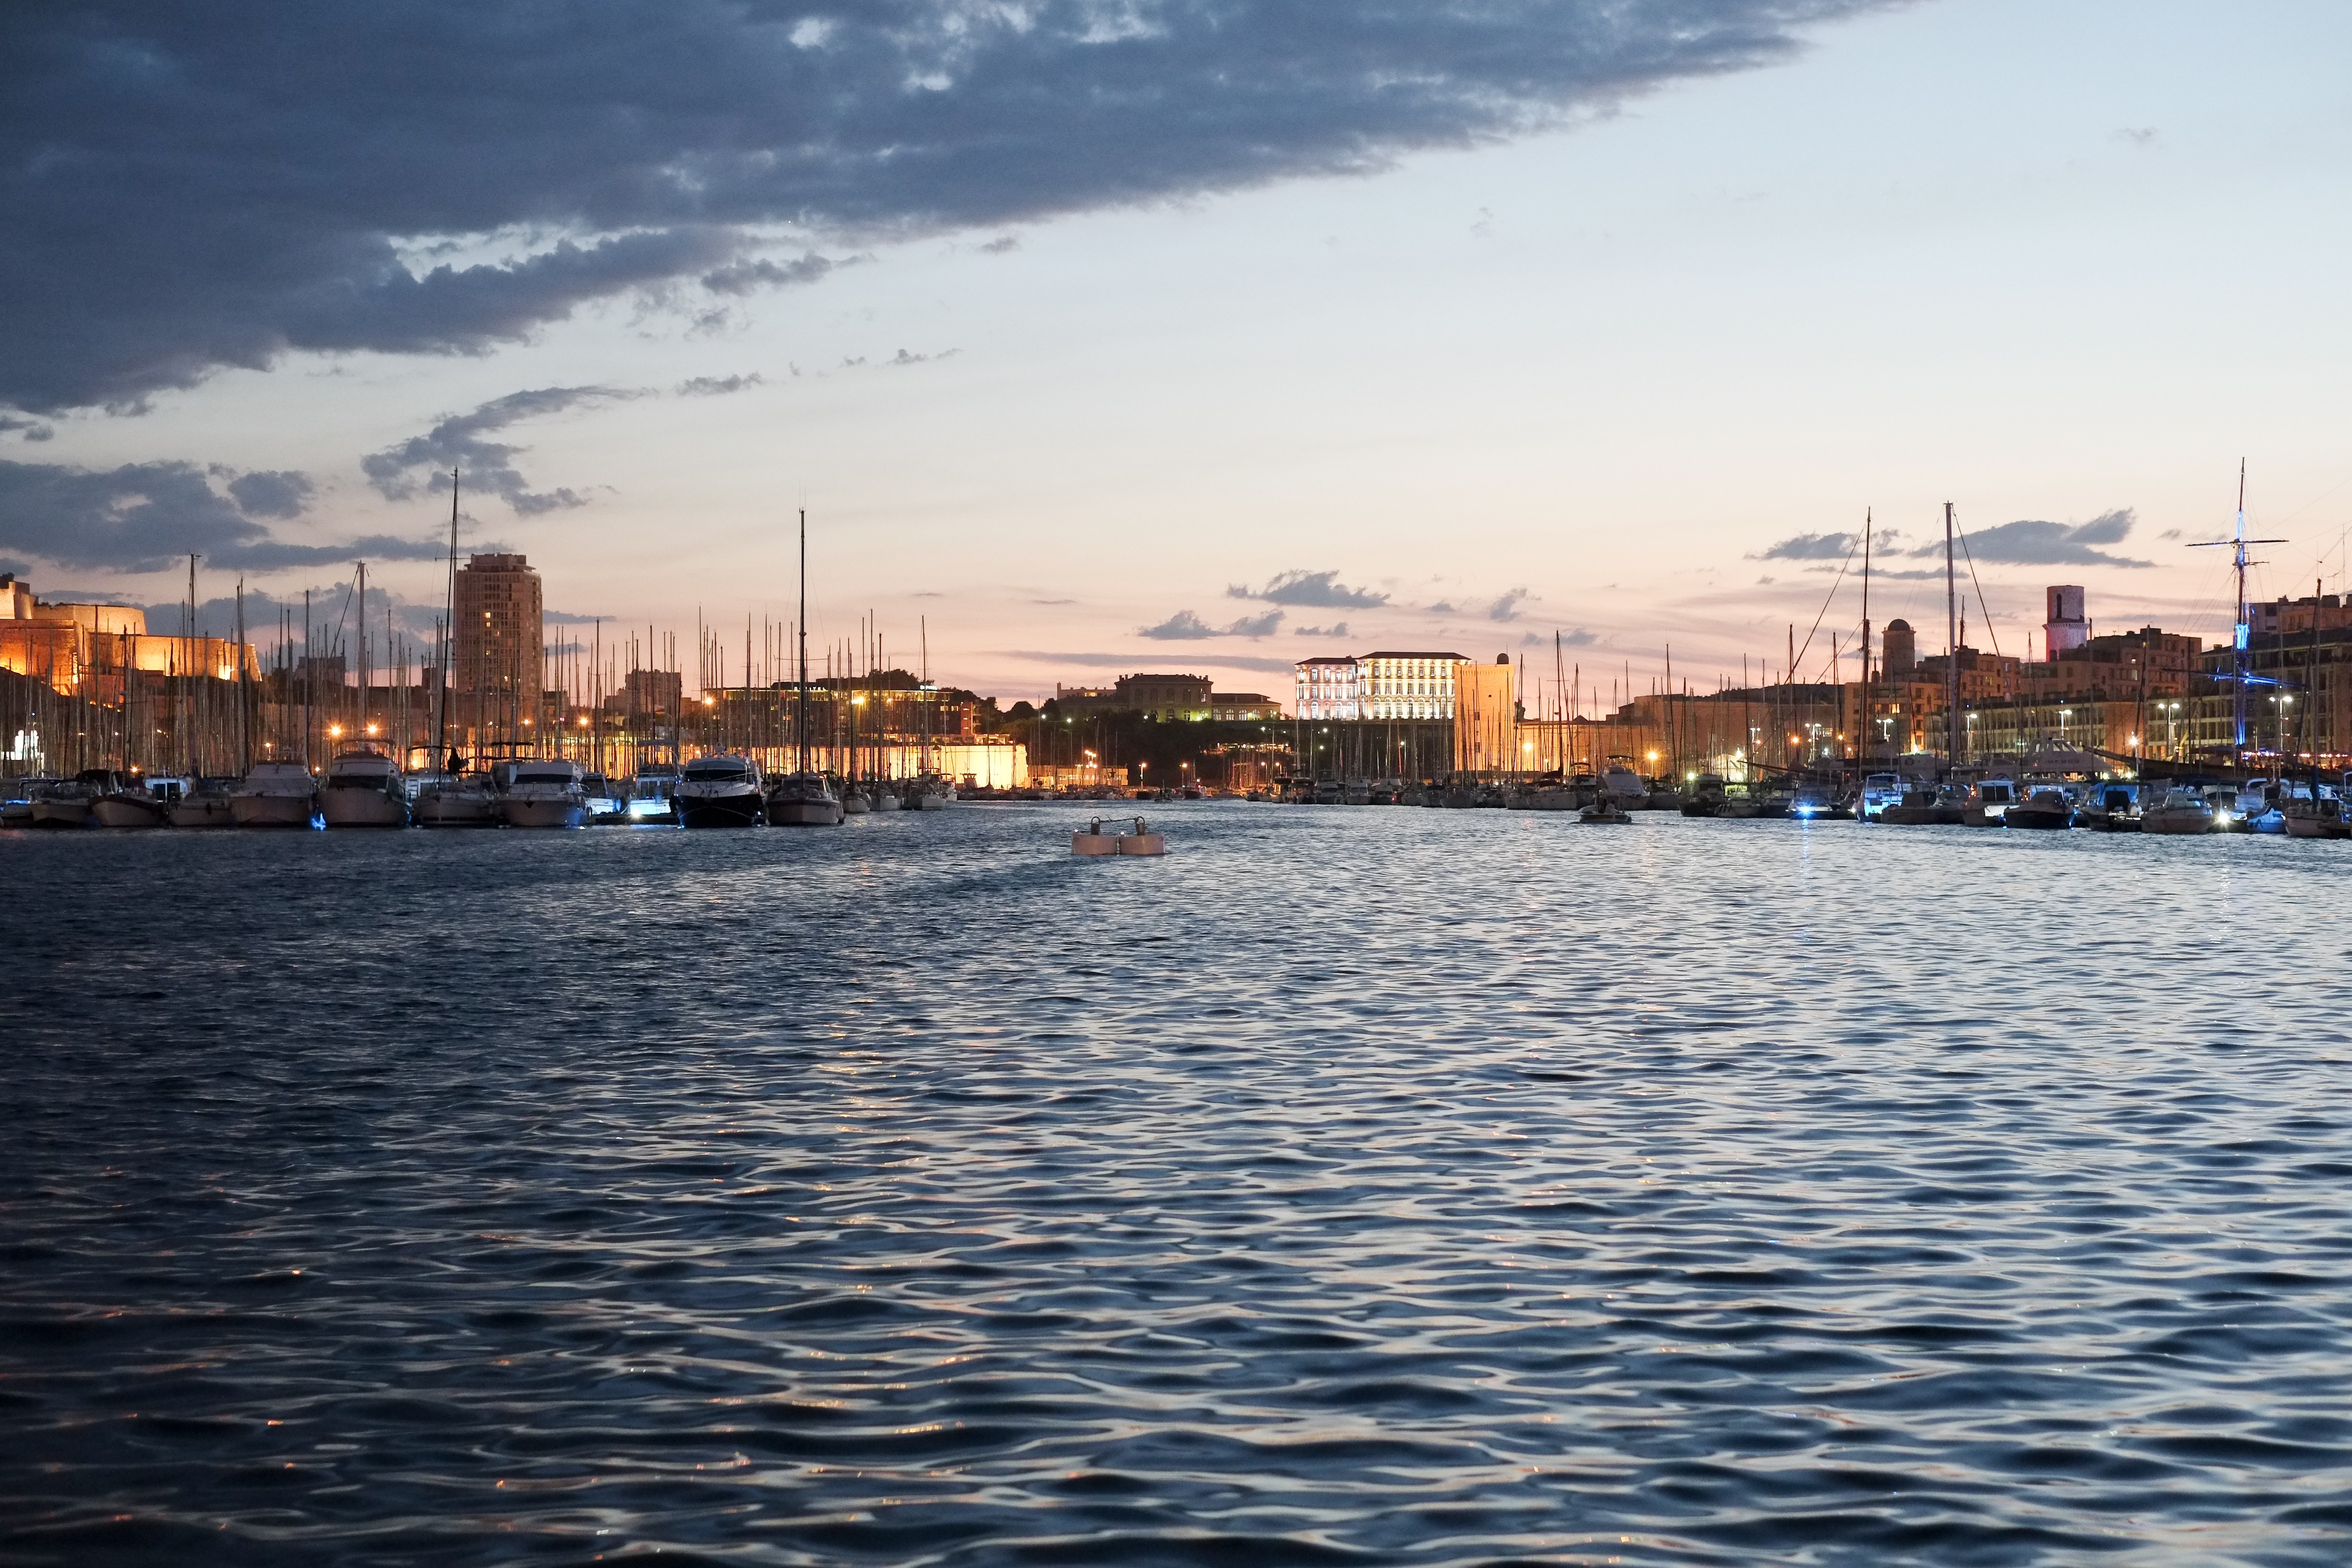
sea, coast, water, horizon, dock, sky, sunset, boat, skyline, morning, town, view, dawn, city, river, ship, cityscape, summer, travel, dusk, france, europe, evening, reflection, mediterranean, vehicle, holiday, bay, harbor, sightseeing, blue, marina, port, tourism, waterway, body of water, south, french, provence, marseille